Inca Bridge

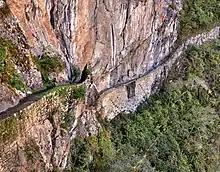
Close-up view of the Inca Bridge

The Inca Bridge or Inka Bridge refers to one of two places related to access to Machu Picchu, in Peru.